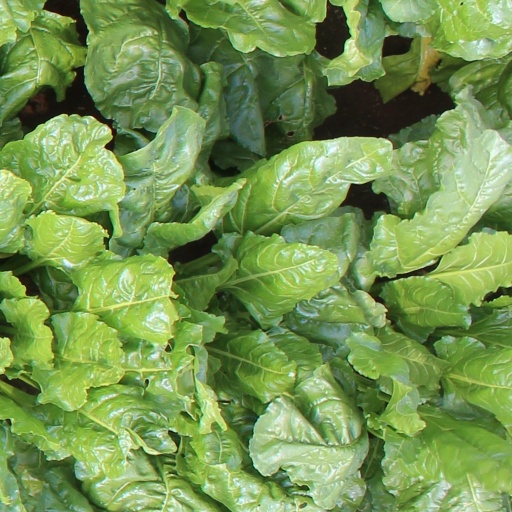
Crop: sugar beet